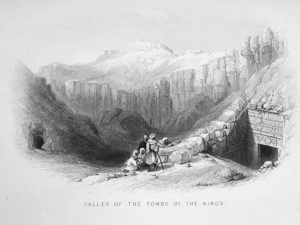
la vallée des tombes des rois par William Henry Bartlett (1809-1854), publié dans The Nile Boat or Glimpses of the Land of Egypt, (1862)"
La vallée des Rois est une région d'Égypte située sur la rive occidentale du Nil à hauteur de Thèbes. La vallée est formée d'une faille dans la chaîne Libyque qui débouche sur la vallée du Nil. Son nom arabe signifie « vallée des deux portes des rois », en référence aux portes qui fermaient jadis les tombeaux.
Situé dans l'est de la vallée des Rois, dans la nécropole thébaine sur la rive ouest du Nil face à Louxor, KV 5 est le tombeau des fils de Ramsès II. Sa grande taille en fait l'une des découvertes les plus étonnantes dans la vallée des Rois depuis la découverte du tombeau de Toutânkhamon.